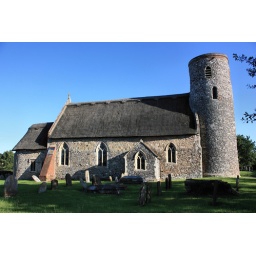
Thatched round tower church in Norfolk (though once in Suffolk). Saxon and Norman parts, oddly off centre Nave and an apse.